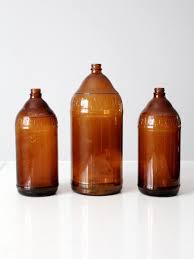
Waste category: glass